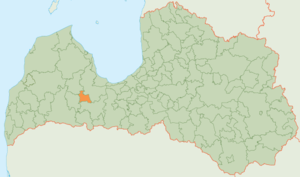
Jaunpils est un novads de Lettonie, situé dans la région de Zemgale. En 2009, sa population est de 2 814 habitants.